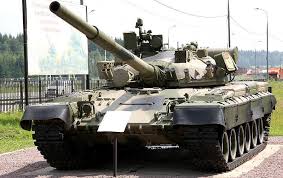
Label: Tank